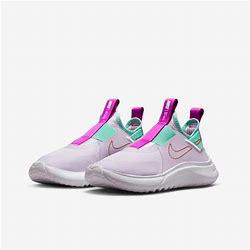
Brand: Nike
Model: Flex Plus